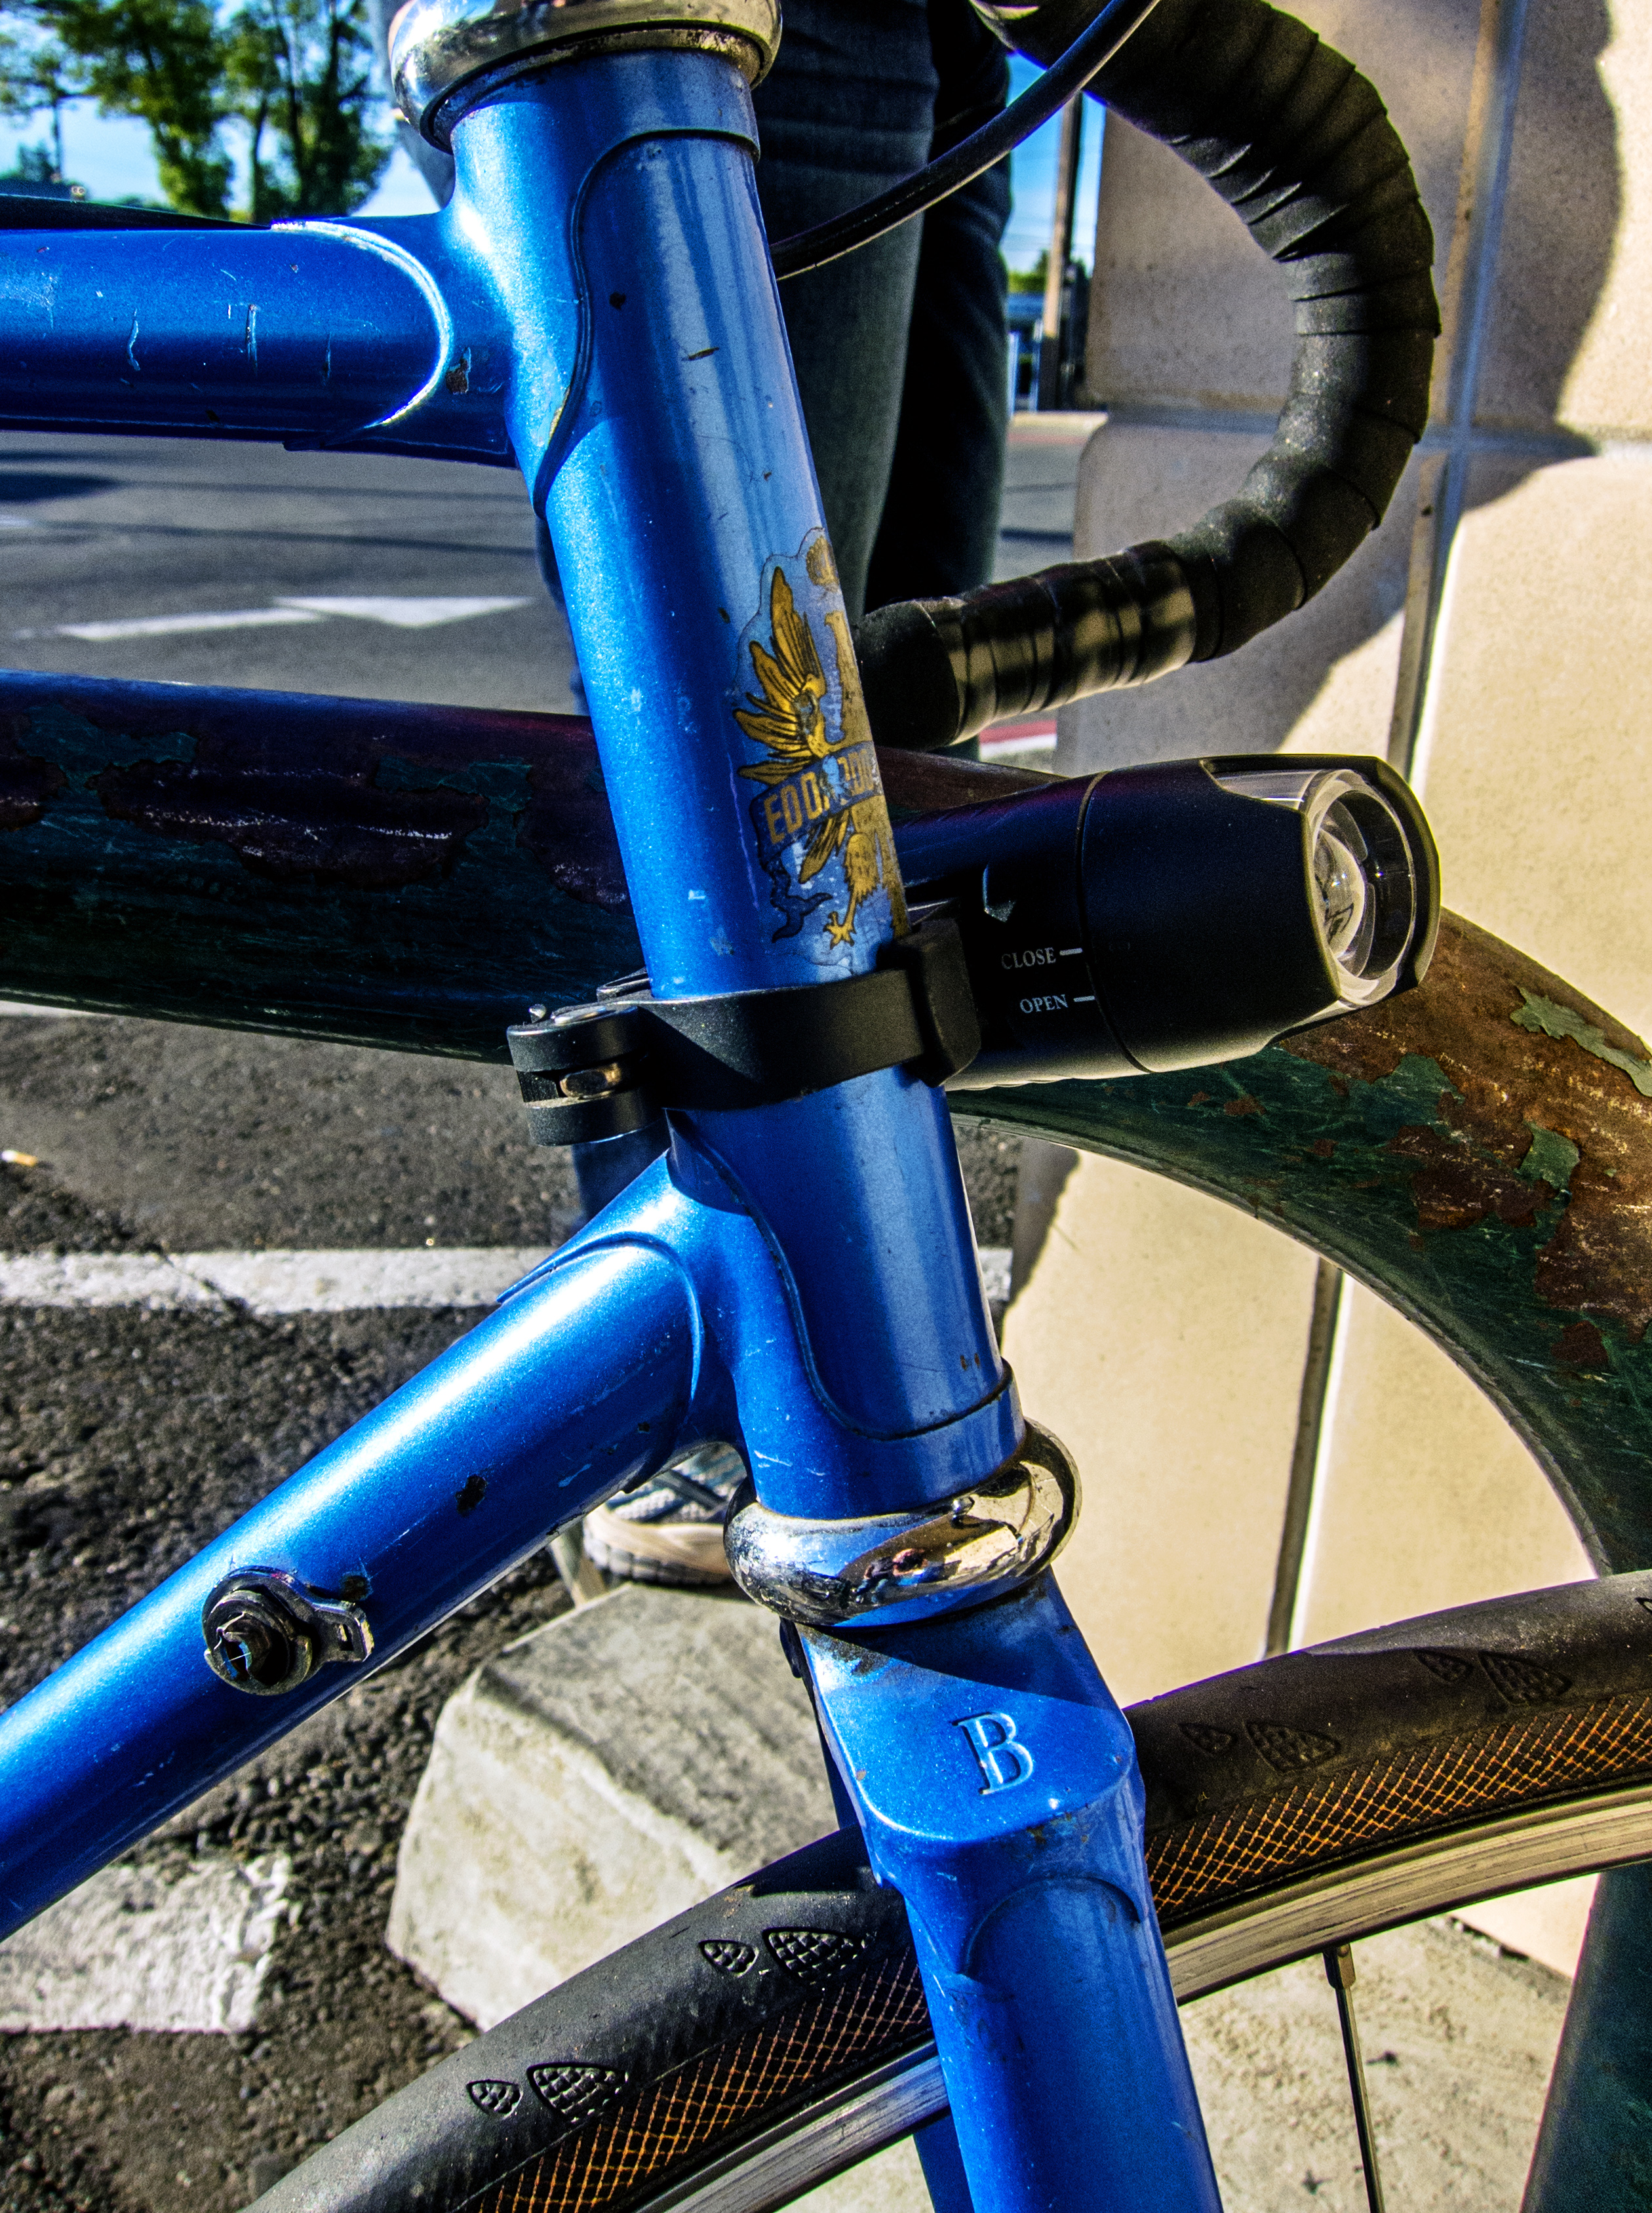
wheel, bicycle, bike, steel, vehicle, blue, sports equipment, mountain bike, freeride, fixie, bianchi, headtube, lugs, forkcrown, bicycle frame, land vehicle, cyclo cross bicycle, bmx bike, road bicycle